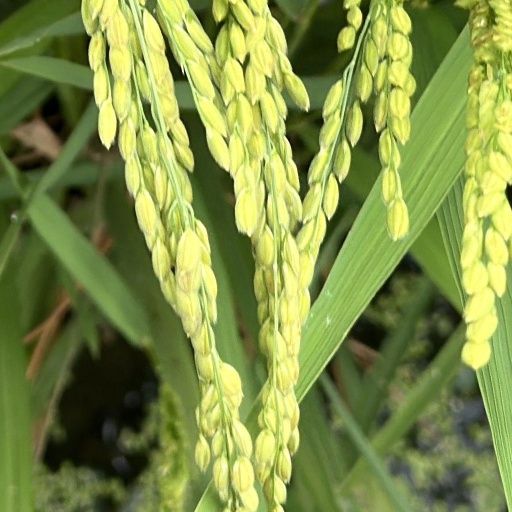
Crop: rice